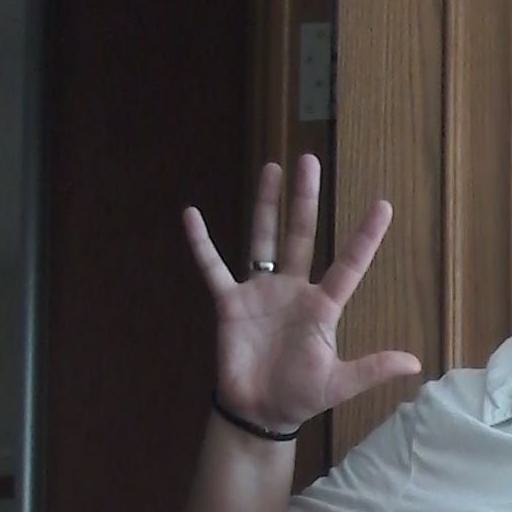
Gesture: palm